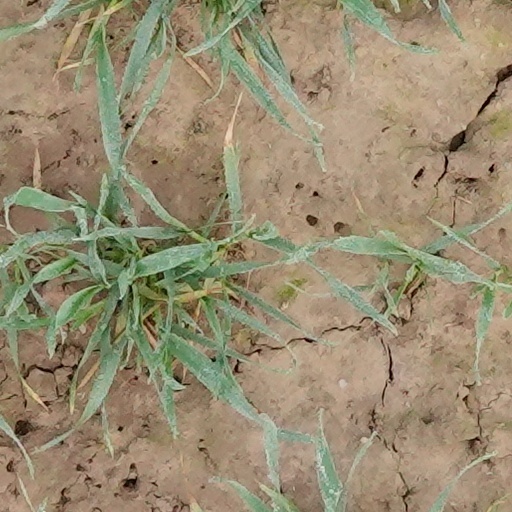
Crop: wheat